Fullerton Odd Fellows Temple

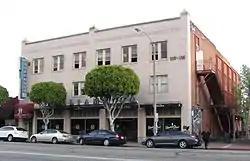

The Fullerton Odd Fellows Temple, also known as IOOF Building or Independent Order of Odd Fellows Lodge No.103 or Williams Building, is located in Fullerton, Orange County, California. It was designed by Oliver S. Compton-Hall and built during 1927-28 for the Independent Order of Odd Fellows Lodge Number 103, which existed from 1901 to 1981.